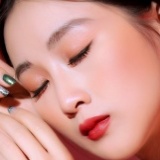
diễn viên Vi Xù